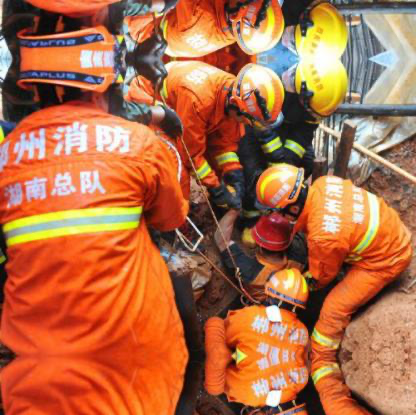
Objects in the image:
label: helmet
label: helmet
label: helmet
label: helmet
label: helmet
label: person
label: person
label: person
label: person
label: person
label: person
label: helmet
label: helmet
label: helmet
label: helmet
label: person
label: person
label: person
label: person
label: person
label: helmet